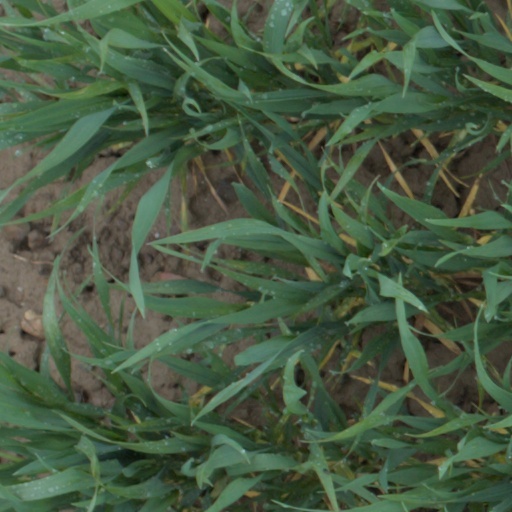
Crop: wheat